Mongolian People's Republic

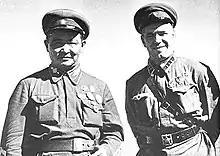
Khorloogiin Choibalsan (left), who led the MPR from 1939 to 1952, and Georgy Zhukov at Khalkhin Gol in 1939

In 1931–1932, the Empire of Japan invaded Manchuria and set up the puppet state of Manchukuo. In 1934, Mongolia and the USSR made a verbal agreement on mutual aid in case of invasion, followed by a formal agreement in 1936. In May 1939, Japanese forces first skirmished with Soviet and Mongolian troops at the Battle of Khalkhin Gol. That July, Japan launched an unsuccessful attack across the river, and in August, Soviet and Mongolian troops under General (later Marshal) Georgy Zhukov, encircled and destroyed the Japanese forces. In April 1941, the USSR and Japan concluded a neutrality pact. That June, Nazi Germany invaded the Soviet Union in Operation Barbarossa. Mongolia did not join the war directly, but provided the Soviets with volunteers and materiel, and the country's economy was marshalled to support the war effort. Yumjaagiin Tsedenbal, MPRP general secretary and second to Choibalsan, rose to prominence, inspecting aid deliveries and touring the Eastern Front as a Mongolian People's Army (MPA) lieutenant general.